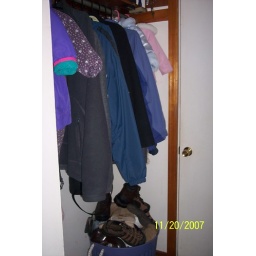
This is standing in front of the basement door. Coat storage and the back door to the house.